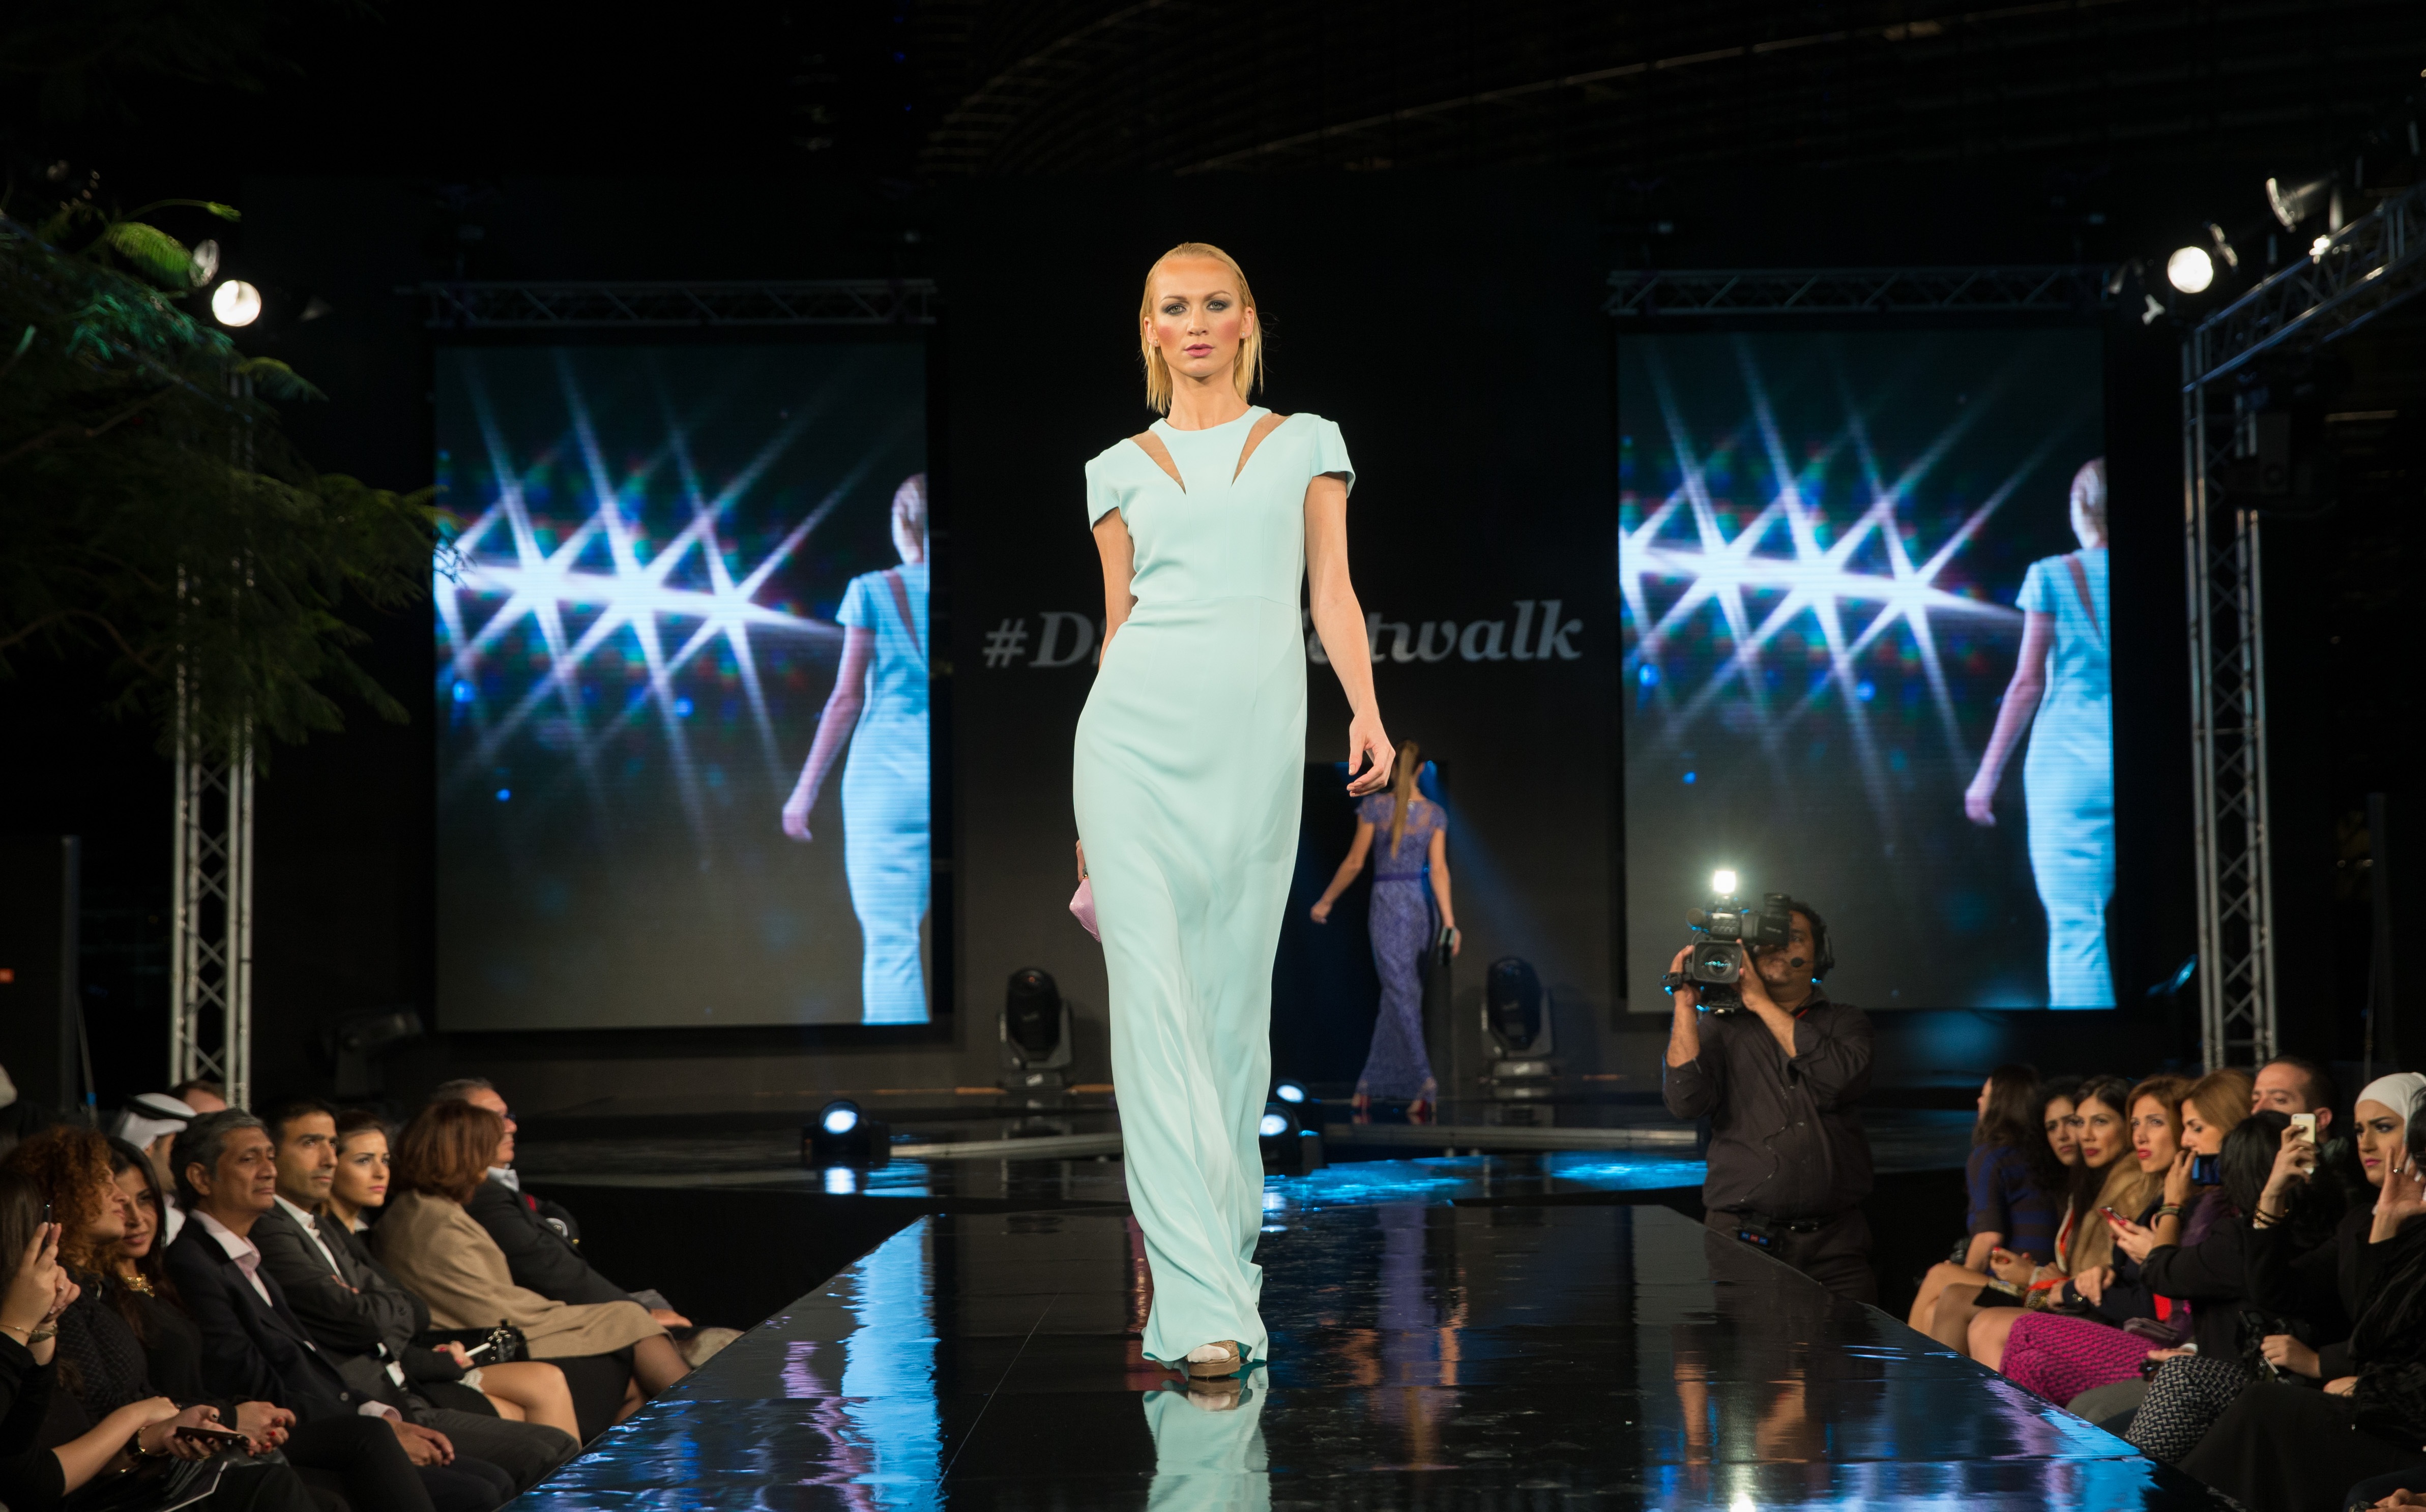
girl, woman, female, audience, model, collection, fashion, clothing, catwalk, performance art, designer, stage, dress, design, women, runway, style, elegant, clothes, elegance, wear, gorgeous, stylish, vogue, fashionable, fashion show, musical theatre